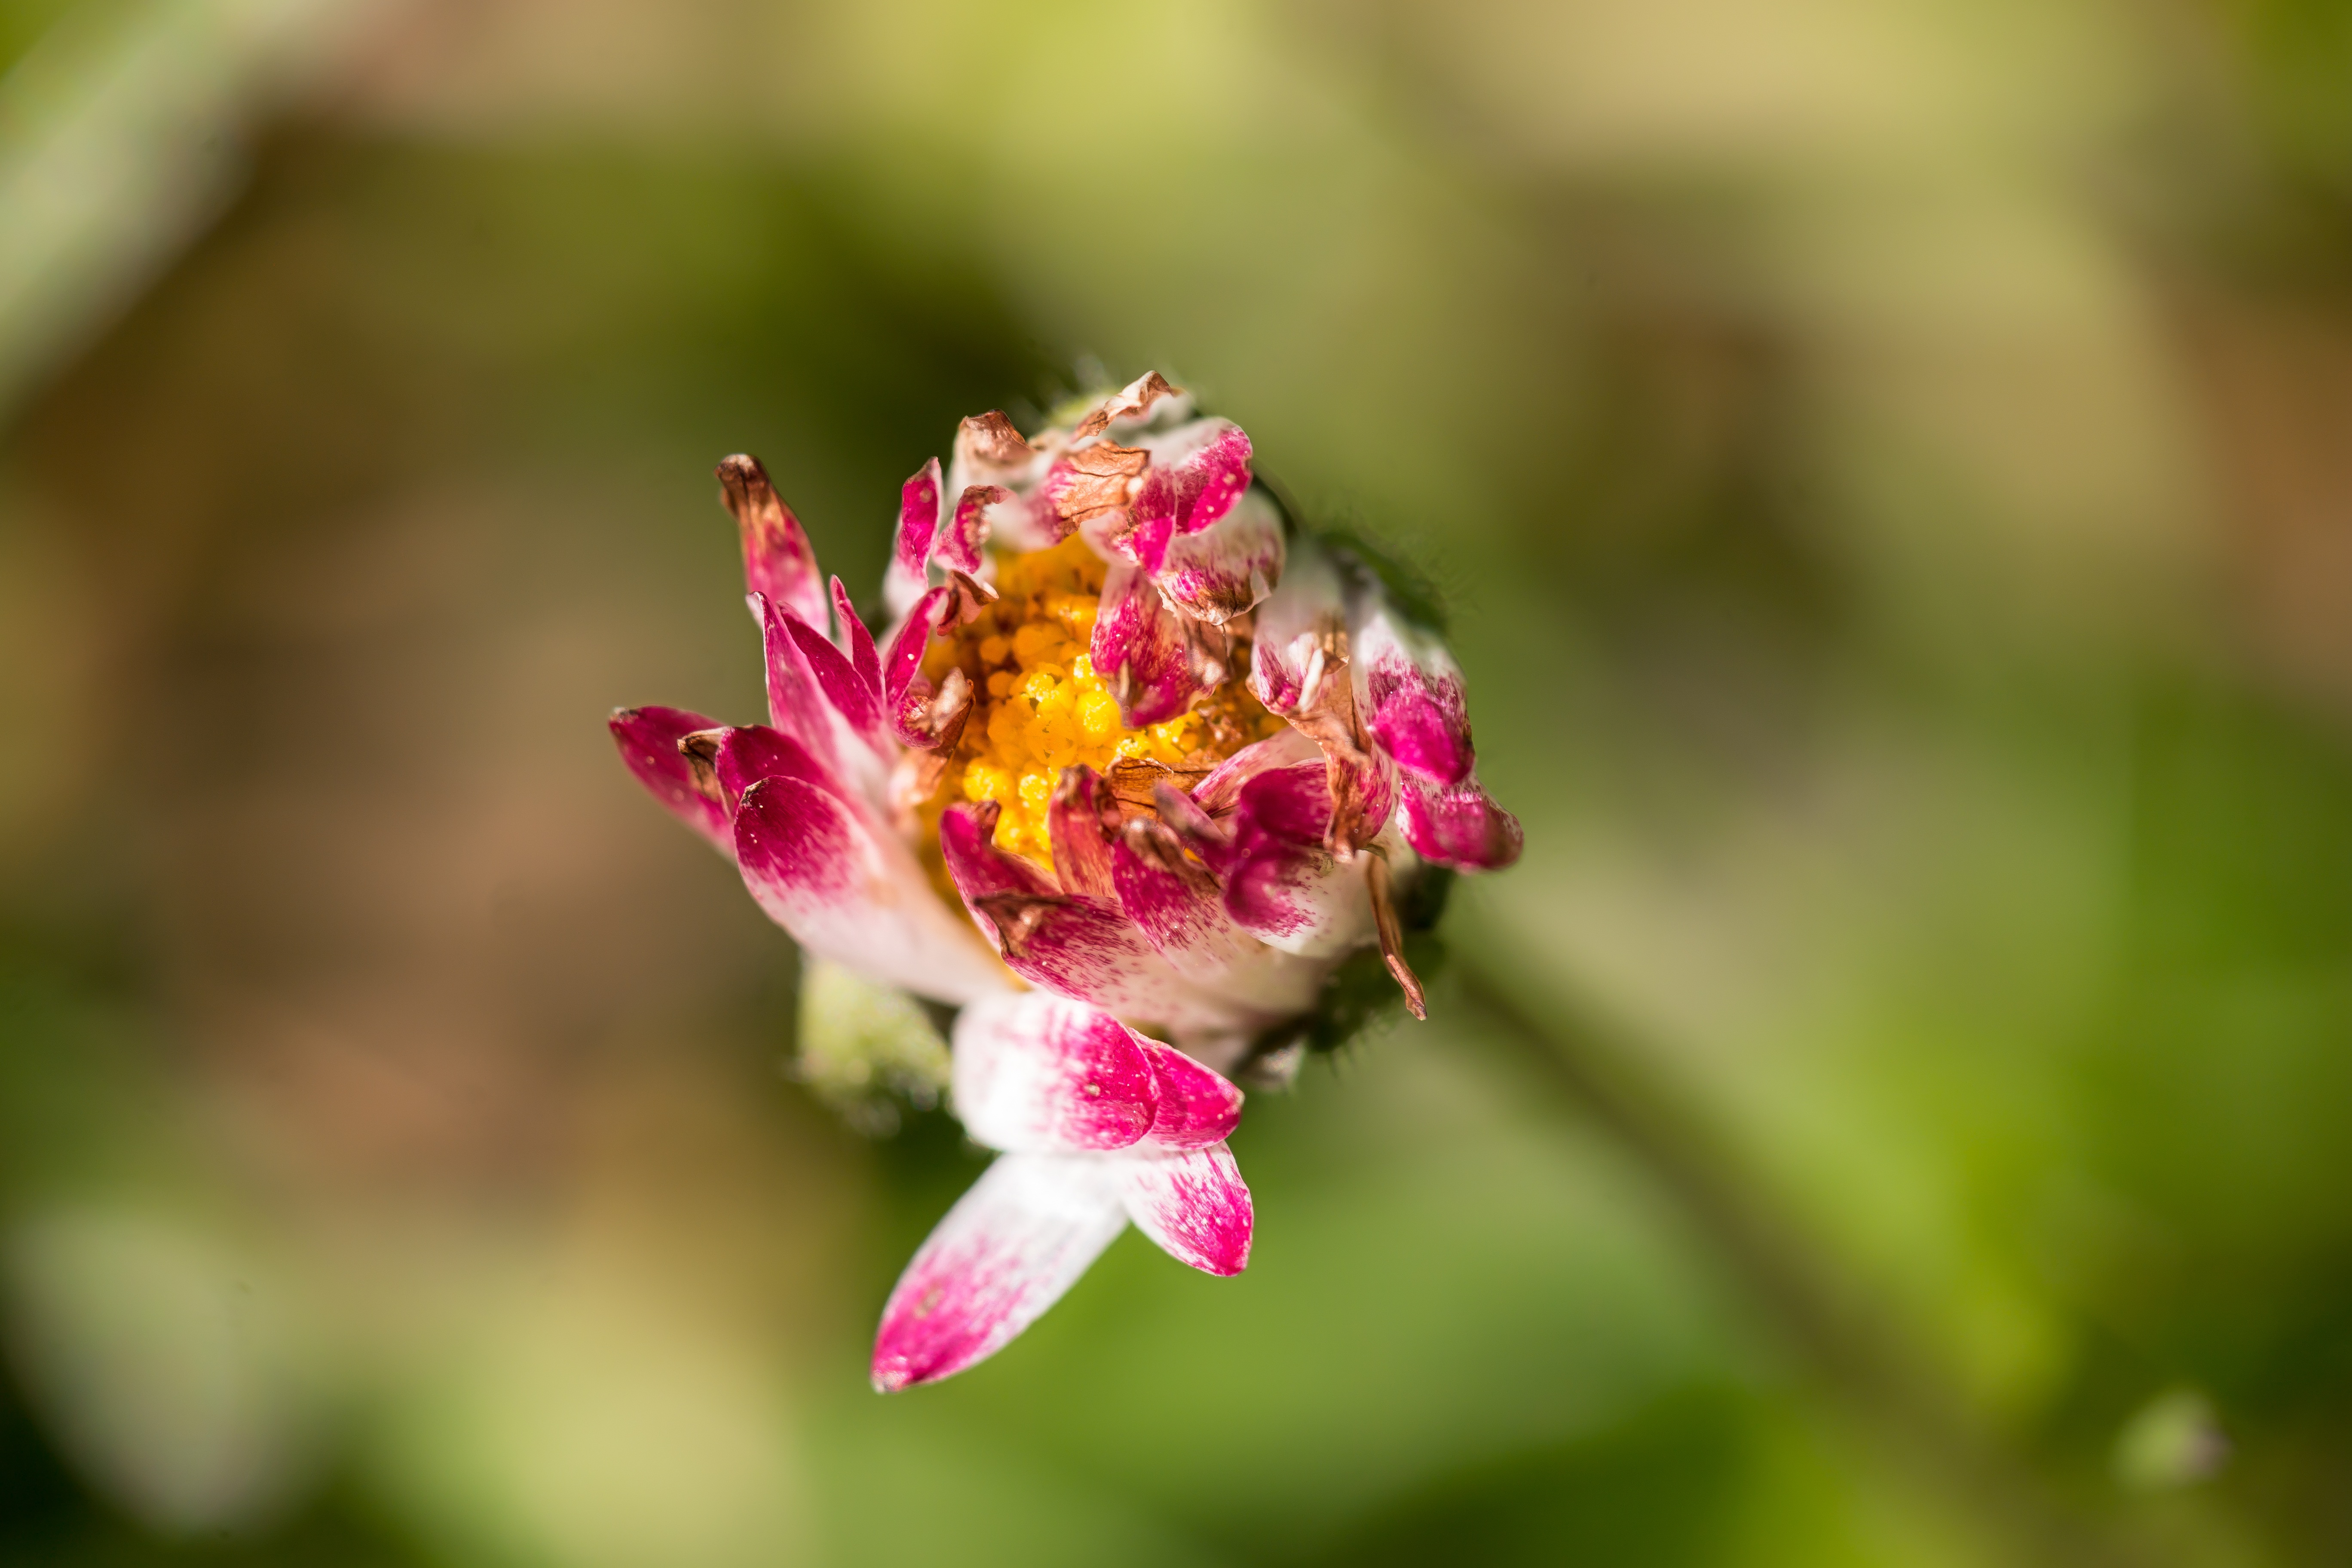
nature, blossom, plant, photography, leaf, flower, petal, bloom, summer, daisy, spring, green, botany, flora, wild flower, wildflower, close up, pointed flower, shrub, bud, nectar, macro photography, flowering plant, tausendsch n, summer rose, garfsmom, land plant